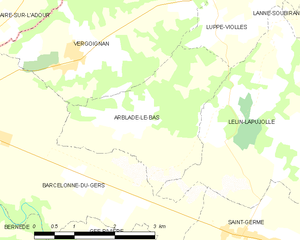
Arblade-le-Bas est une commune française située dans le département du Gers en région Occitanie.